BYD Auto

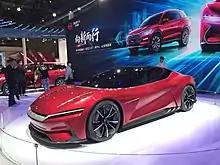
BYD E-Seed GT concept car, 2019

In April 2021, BYD introduced the e-Platform 3.0, a third-generation platform for battery electric vehicles that integrated and standardised core components along with a new body structure, new electrical architecture, and operating system. The platform began production starting with the BYD Dolphin and the BYD Yuan Plus that were announced in August 2021. It also established the Ocean Series line of products, which consists of models named after marine animals.